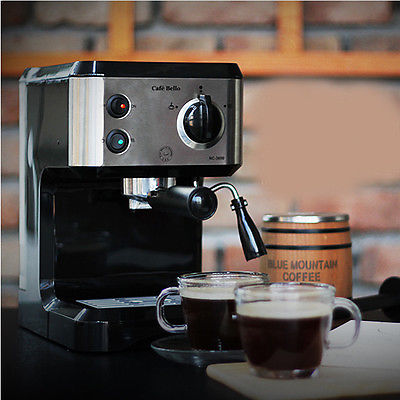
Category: coffee maker